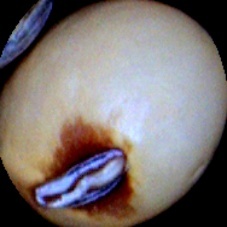
Label: Spotted